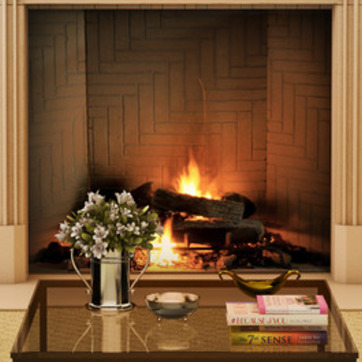
Material: other